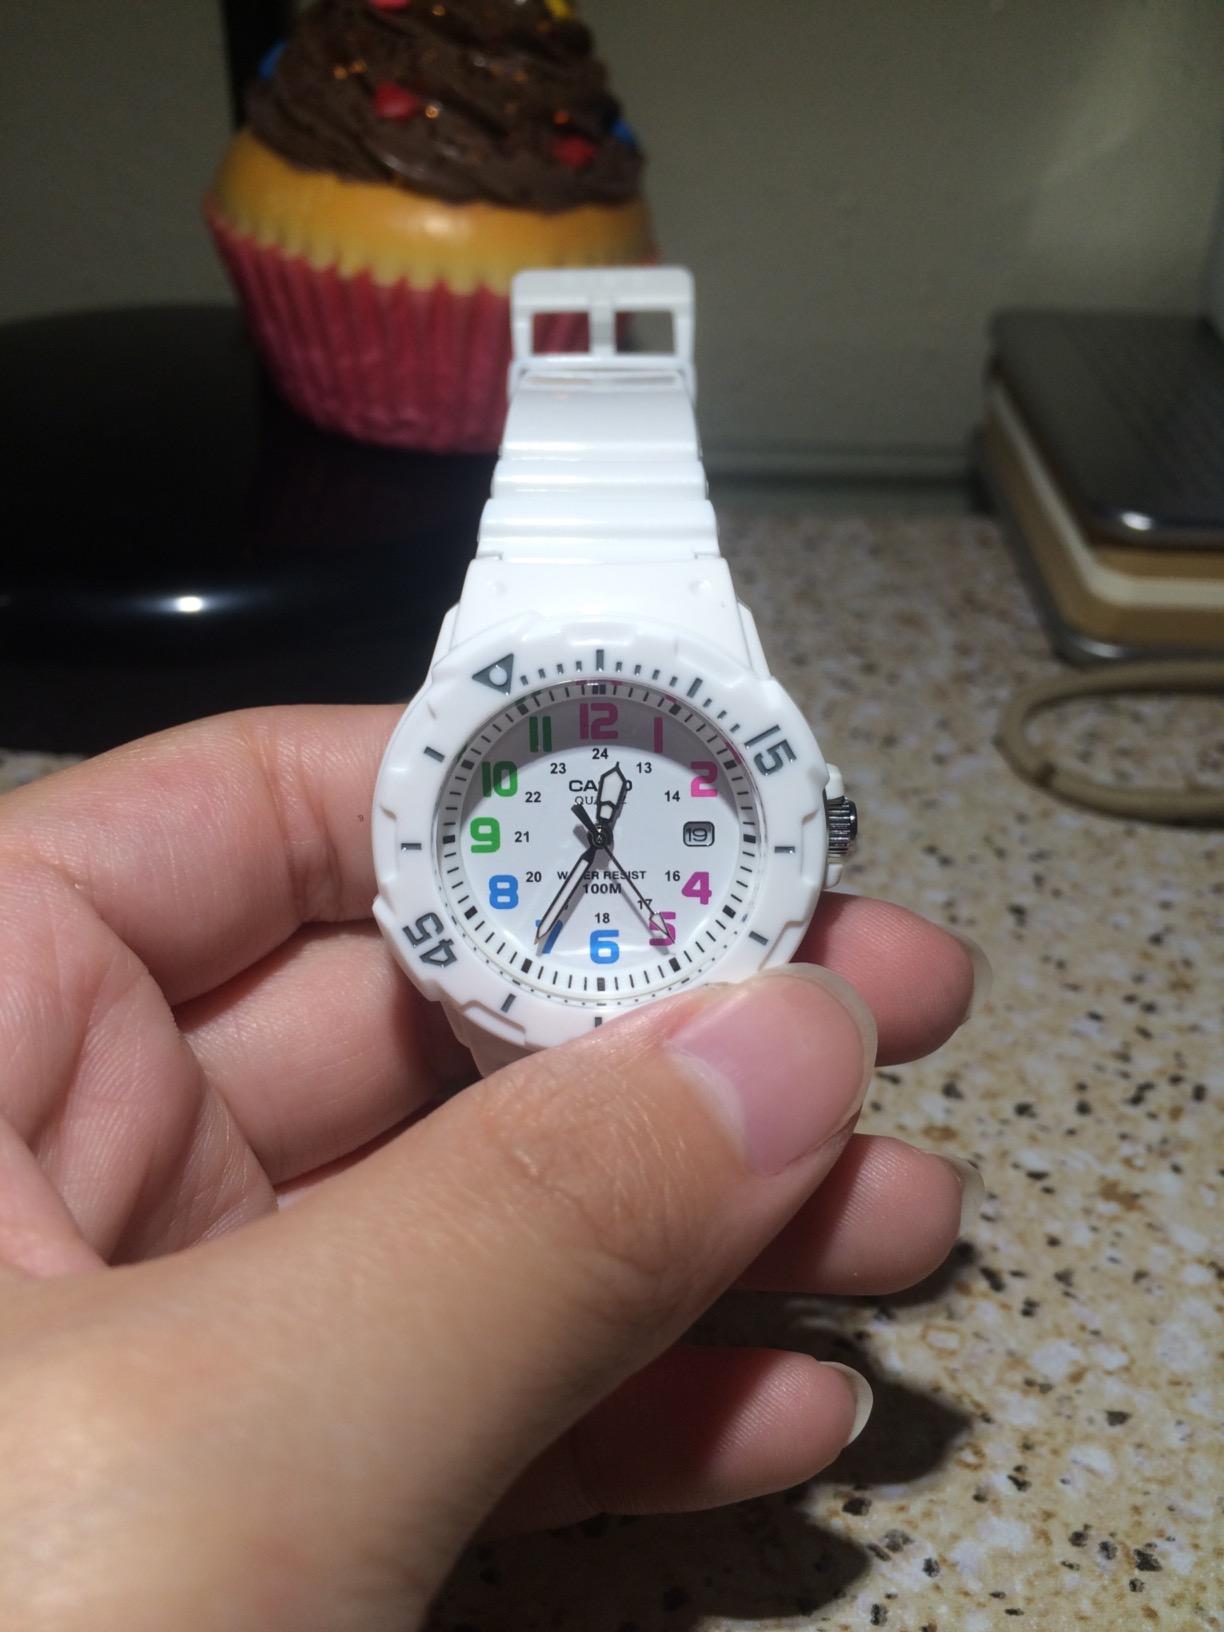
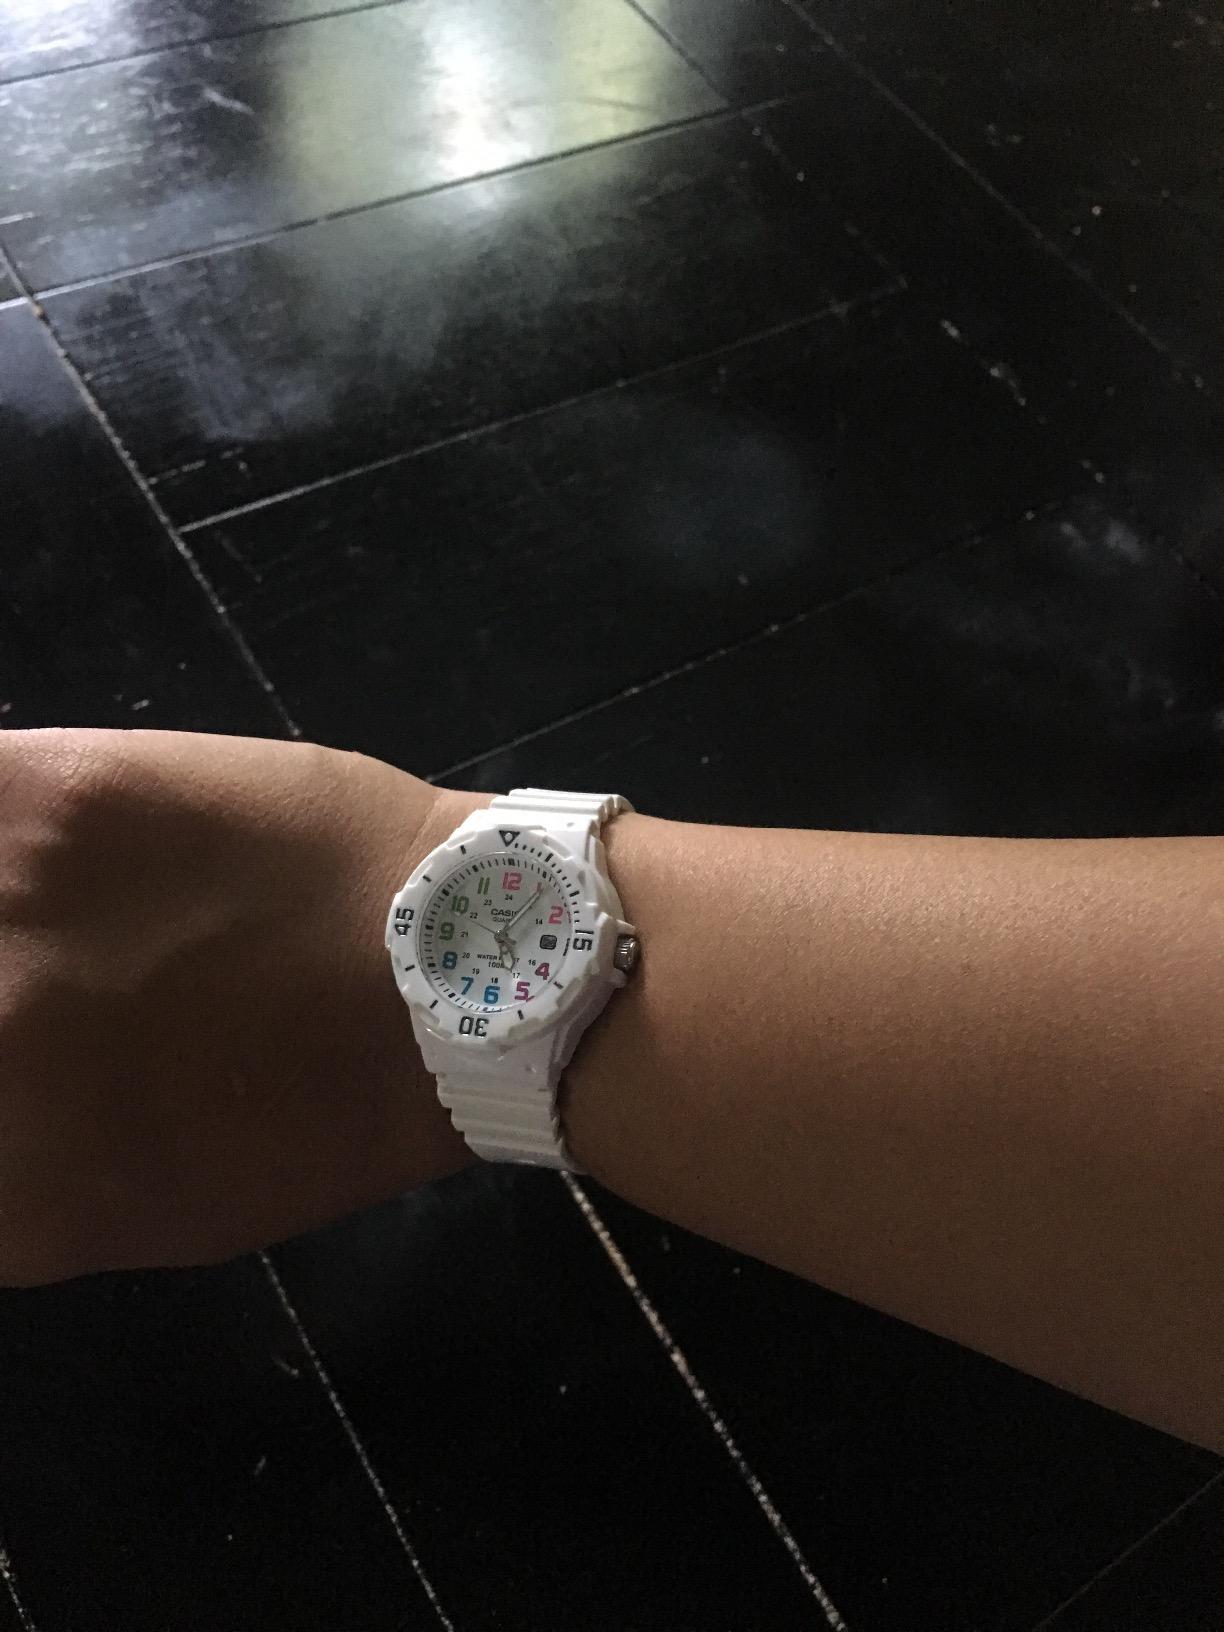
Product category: accessories_watch
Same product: yes